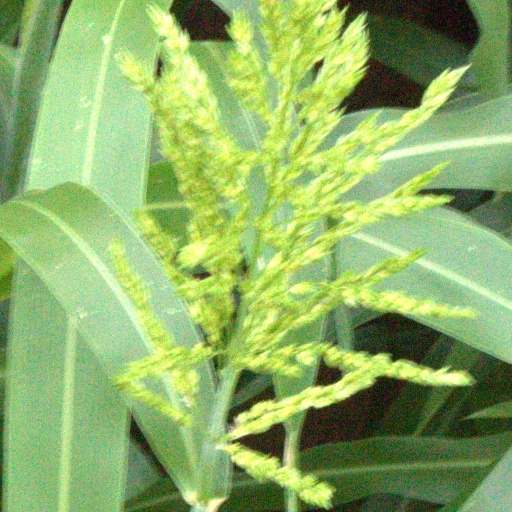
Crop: sorghum